Andrés Manuel López Obrador

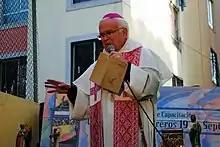
Raúl Vera López, bishop of Saltillo, declared that López Obrador's so-called "legitimate presidency" is the result of "deep discontent with the way the country has been run," and that Obrador had "very deep moral backing"

Congress was also taken by legislators of the Broad Progressive Front (FAP), the PRD, Labor, and Convergence parties on 10 April 2008 because they disagreed with the Government regarding energy policy discussions, claiming they were unconstitutional. López Obrador's followers, using chairs and tables and barricades, took both chambers of Congress and had them chained, thus avoiding the passage of secondary laws which modified the legal framework of the Mexican state-owned oil company, Pemex. López Obrador and his followers opposed these laws and viewed them as leading to the "de facto" privatization of the company. López Obrador requested a four-month debate on energy policies instead of the 50-day one presented by the PAN, PRI, Green Party and New Alliance.